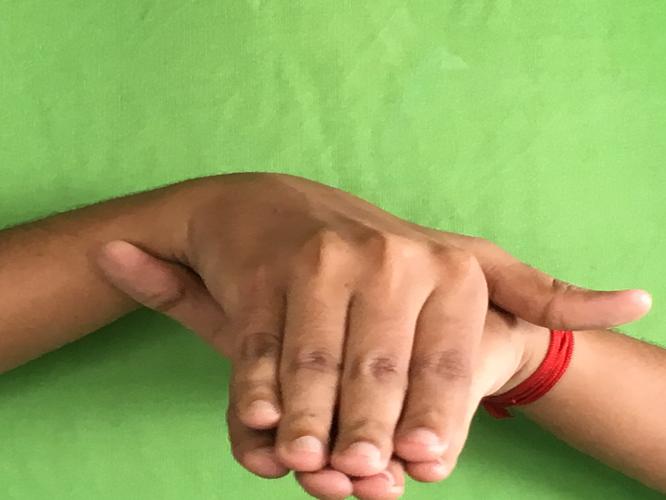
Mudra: Matsya
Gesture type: double_hand